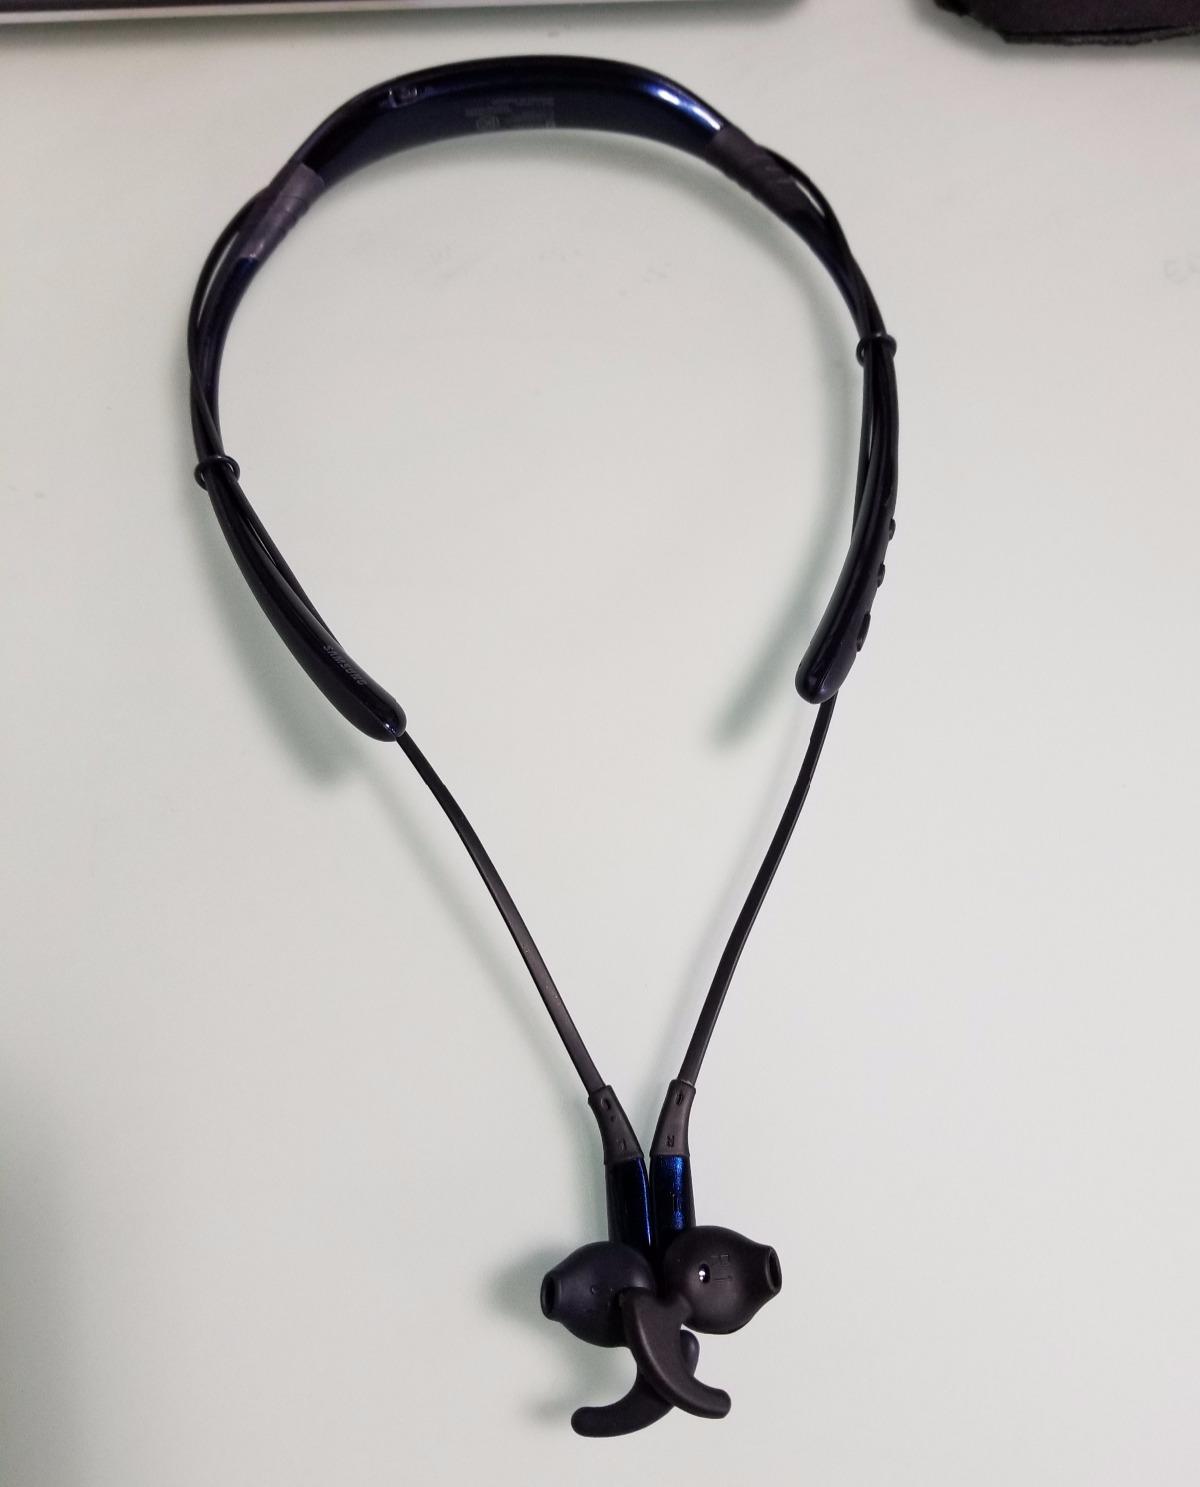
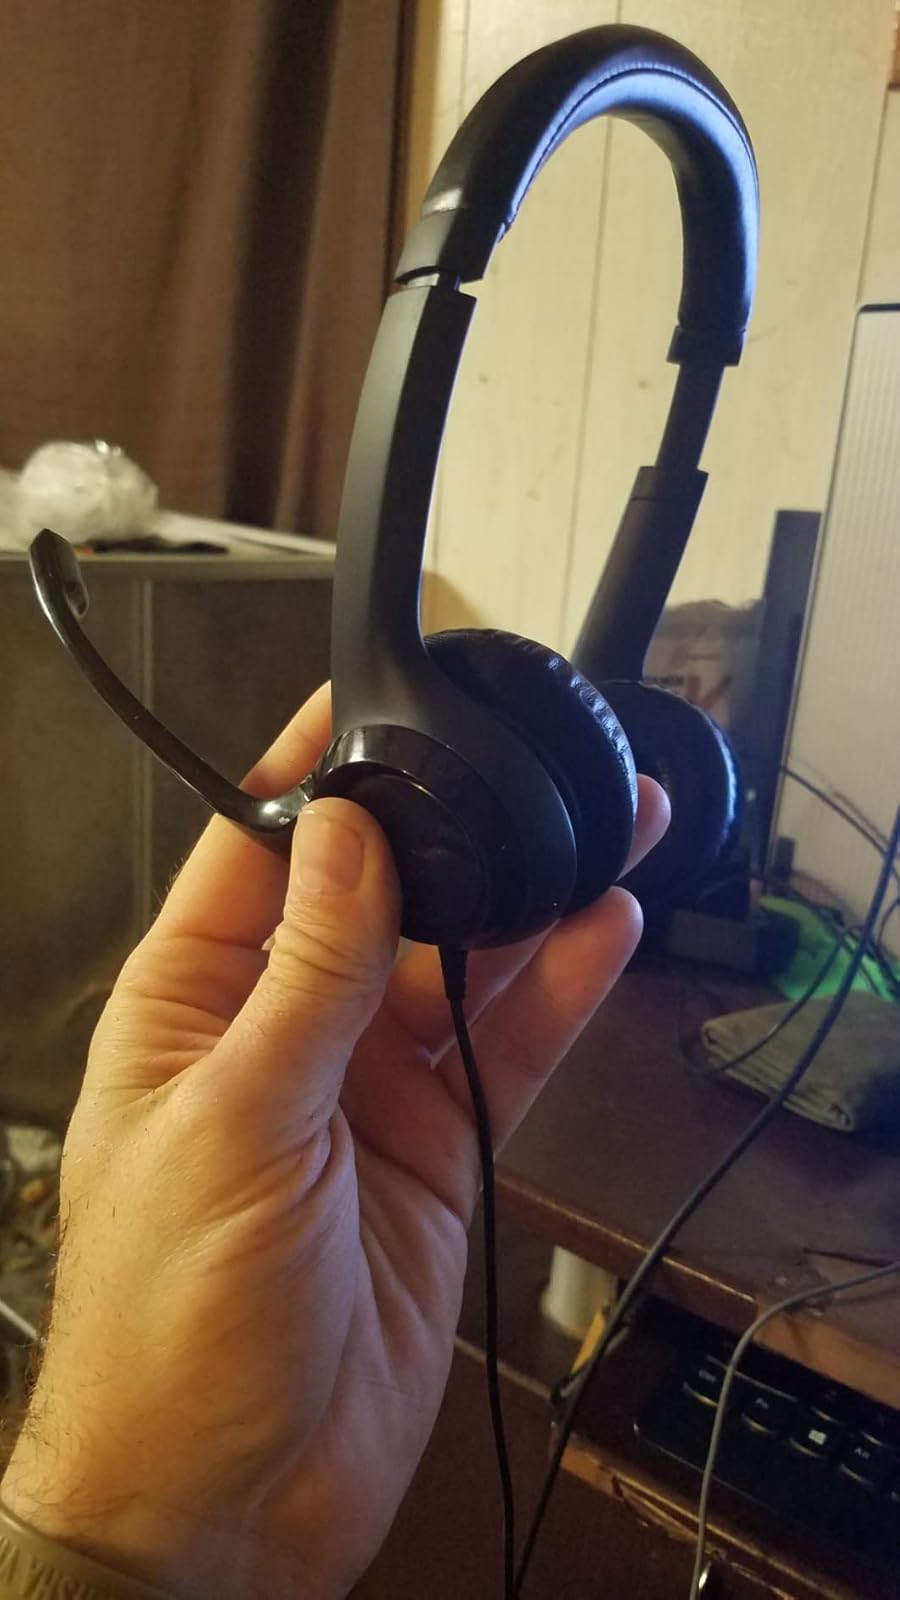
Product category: headphones
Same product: no